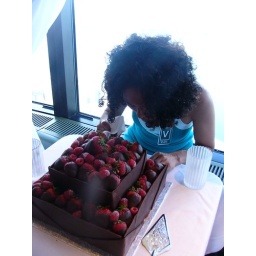
Chocolate cake with raspberrry filling wrapped in chocolate to make a box for holding chocolate coated berries.